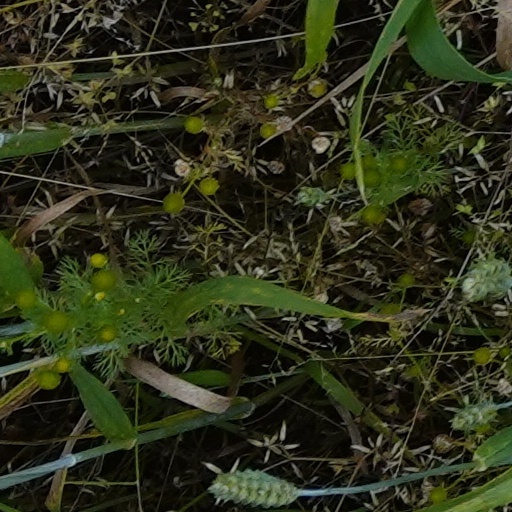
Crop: wheat